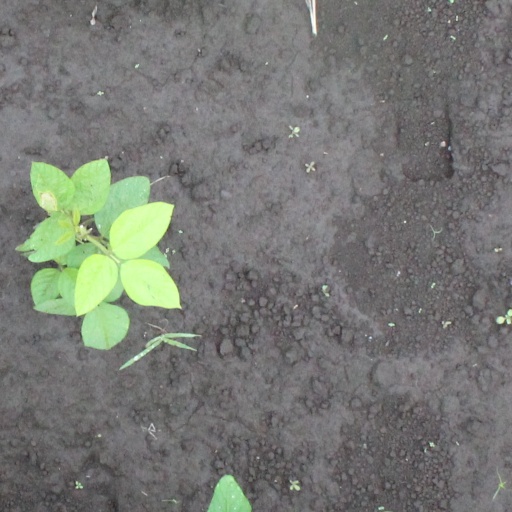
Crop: soybean